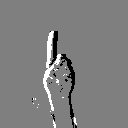
ASL letter: d